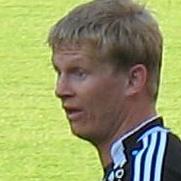
Age: 30